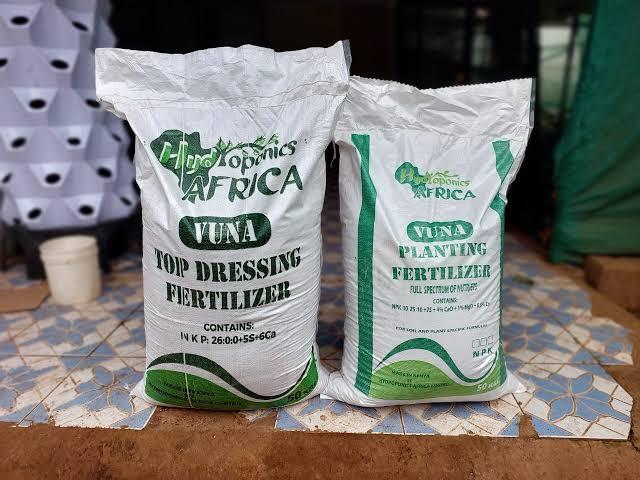
Ni miongoni mwa viroba vyeupe vilivyobeba malighafi ya mbolea, malighafi ambayo imekuwa ikitumiwa na wakulima wengi katika shamba, ili kuhakikisha udongo unaopatikana katika shamba unakuwa na rutuba kwa ajili ya kupanda mazao, hali ambayo hupelekea mazao kukua vizuri na kustawi.